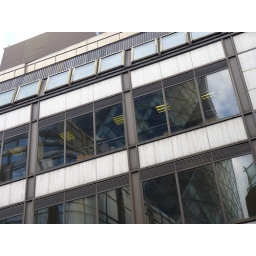
The Gherkin reflected in the windows of a building nearby.